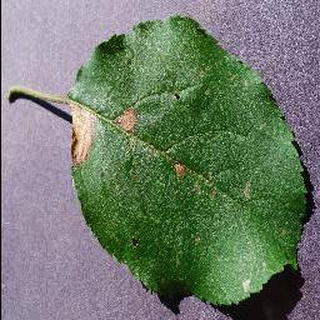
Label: apple_black_rot